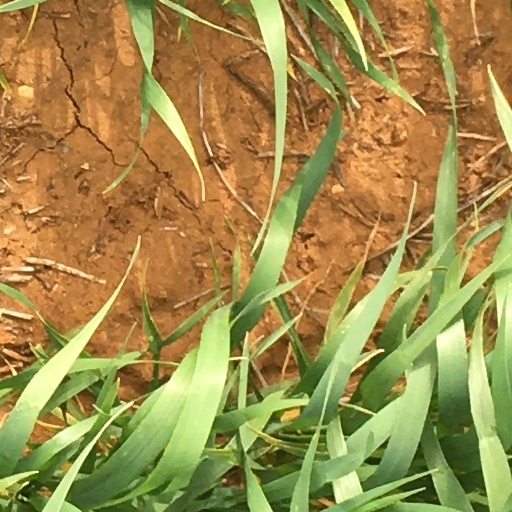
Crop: wheat